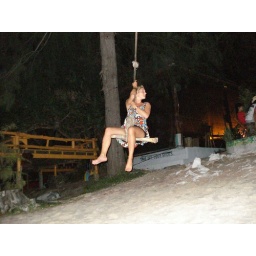
Me on tree swing in a nightclub on the beach